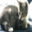
Label: cat